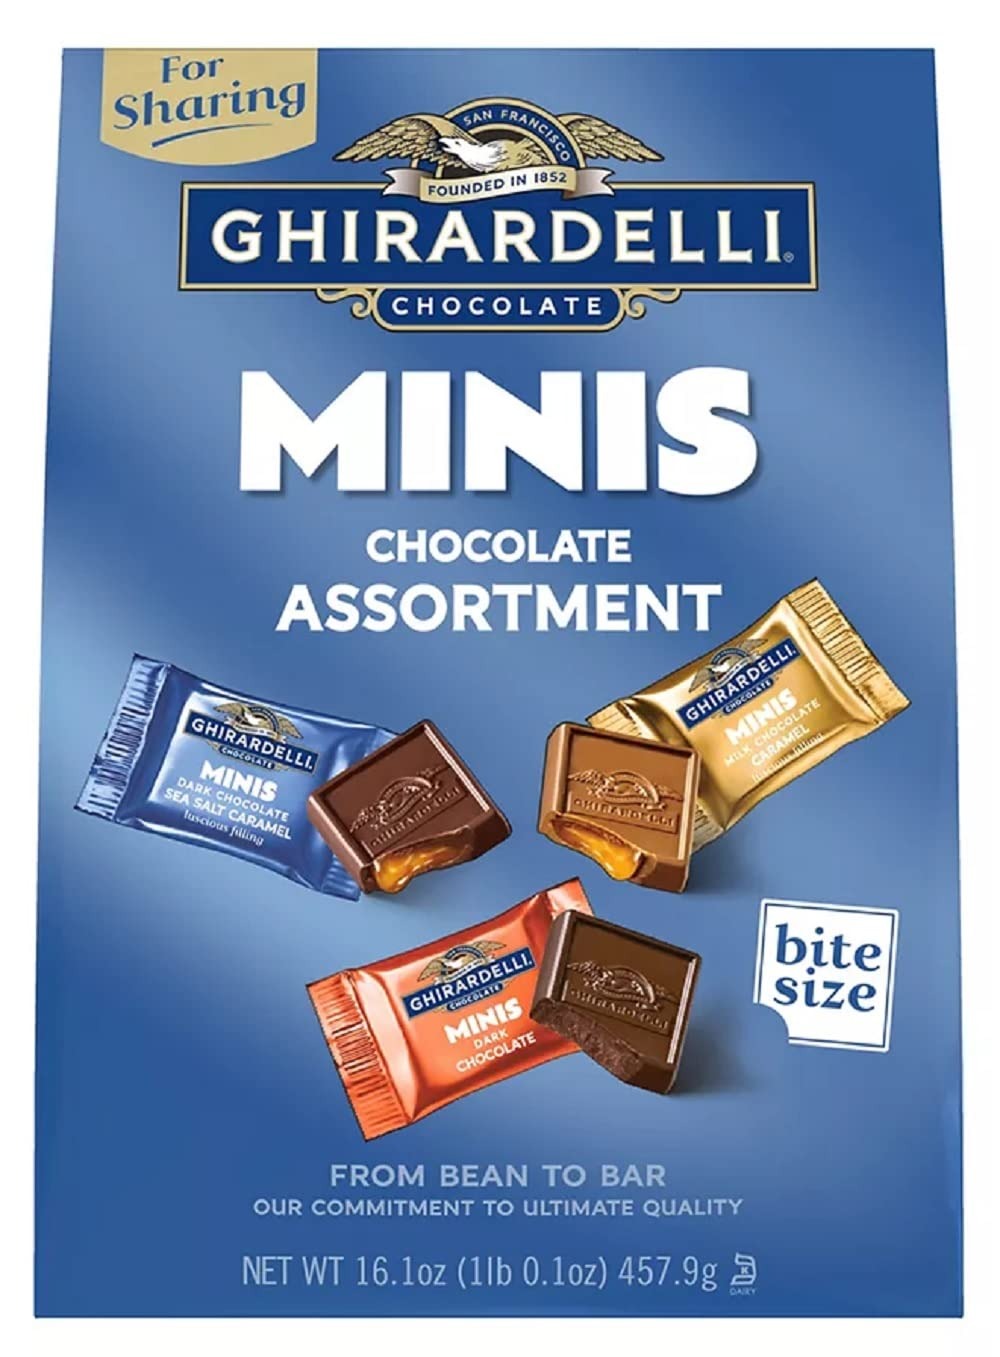
Item Name: Ghirardelli Minis Assortment Bag, 16.1 oz.
Bullet Point 1: Ghirardelli minis. Assortment includes Ghirardelli's top flavors: dark chocolate sea salt caramel, dark chocolate, milk chocolate caramel
Bullet Point 2: Give the gift of Ghirardelli with an assortment of fall squares
Bullet Point 3: Share a special moment with Ghirardelli minis with loved ones. Bring sparkle to any candy dish with Ghirardelli assorted mini squares
Bullet Point 4: Inspired by the home San Francisco we pour the hearts into everything we do to create a range of truly exceptional chocolate experiences
Value: 16.1
Unit: Ounce

Price: 17.39